Gaetano Donizetti

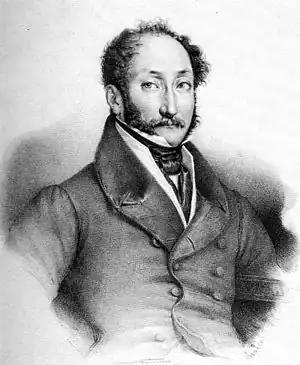
Librettist Felice Romani

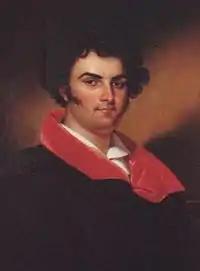
Giovanni Battista Rubini

News of this work impressed Domenico Barbaja, the prominent intendant of the Teatro San Carlo and other royal houses in the city such as the smaller Teatro Nuovo and the Teatro del Fondo. By late March Donizetti had been offered a contract not only to compose new operas, but also to be responsible for preparing performances of new productions by other composers whose work had been given elsewhere. On 12 May the first new opera, "La zingara", was given at the Nuovo "with hot enthusiasm", as scholar Herbert Weinstock states.